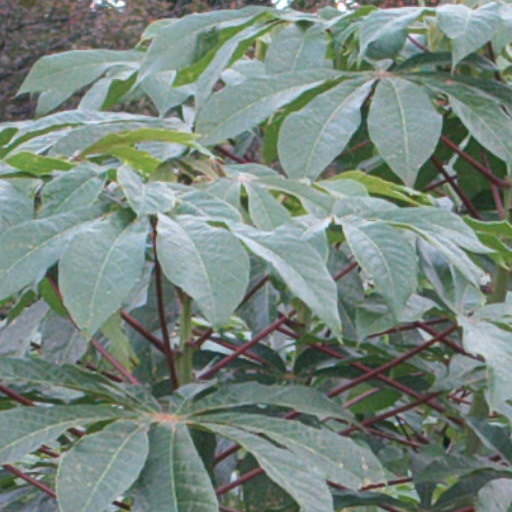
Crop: cassava